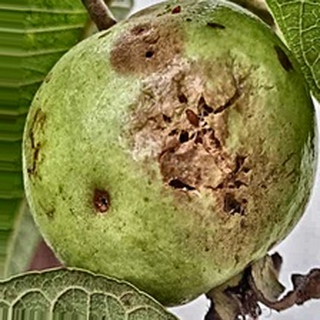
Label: guava_fruit_fly